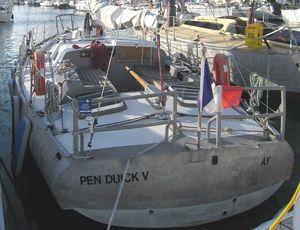
Les Chantiers et Ateliers de la Perrière sont un chantier naval Lorientais actif de 1937 à 1989. Ils ont produit quelque 117 navires lors de leurs 37 ans d'activité, introduisant des techniques innovantes, notamment lors de la construction de certains Pen Duick, ou des premiers chalutiers à pêche-arrière.